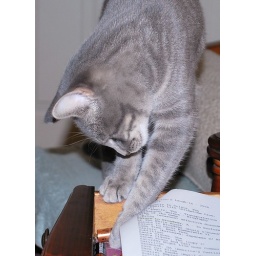
She is playing in a drawer of a table beside the recliner. Taken by Ron.